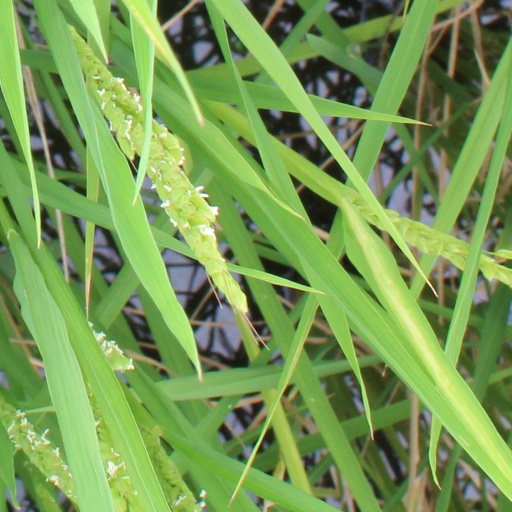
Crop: rice